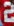
Number: 2